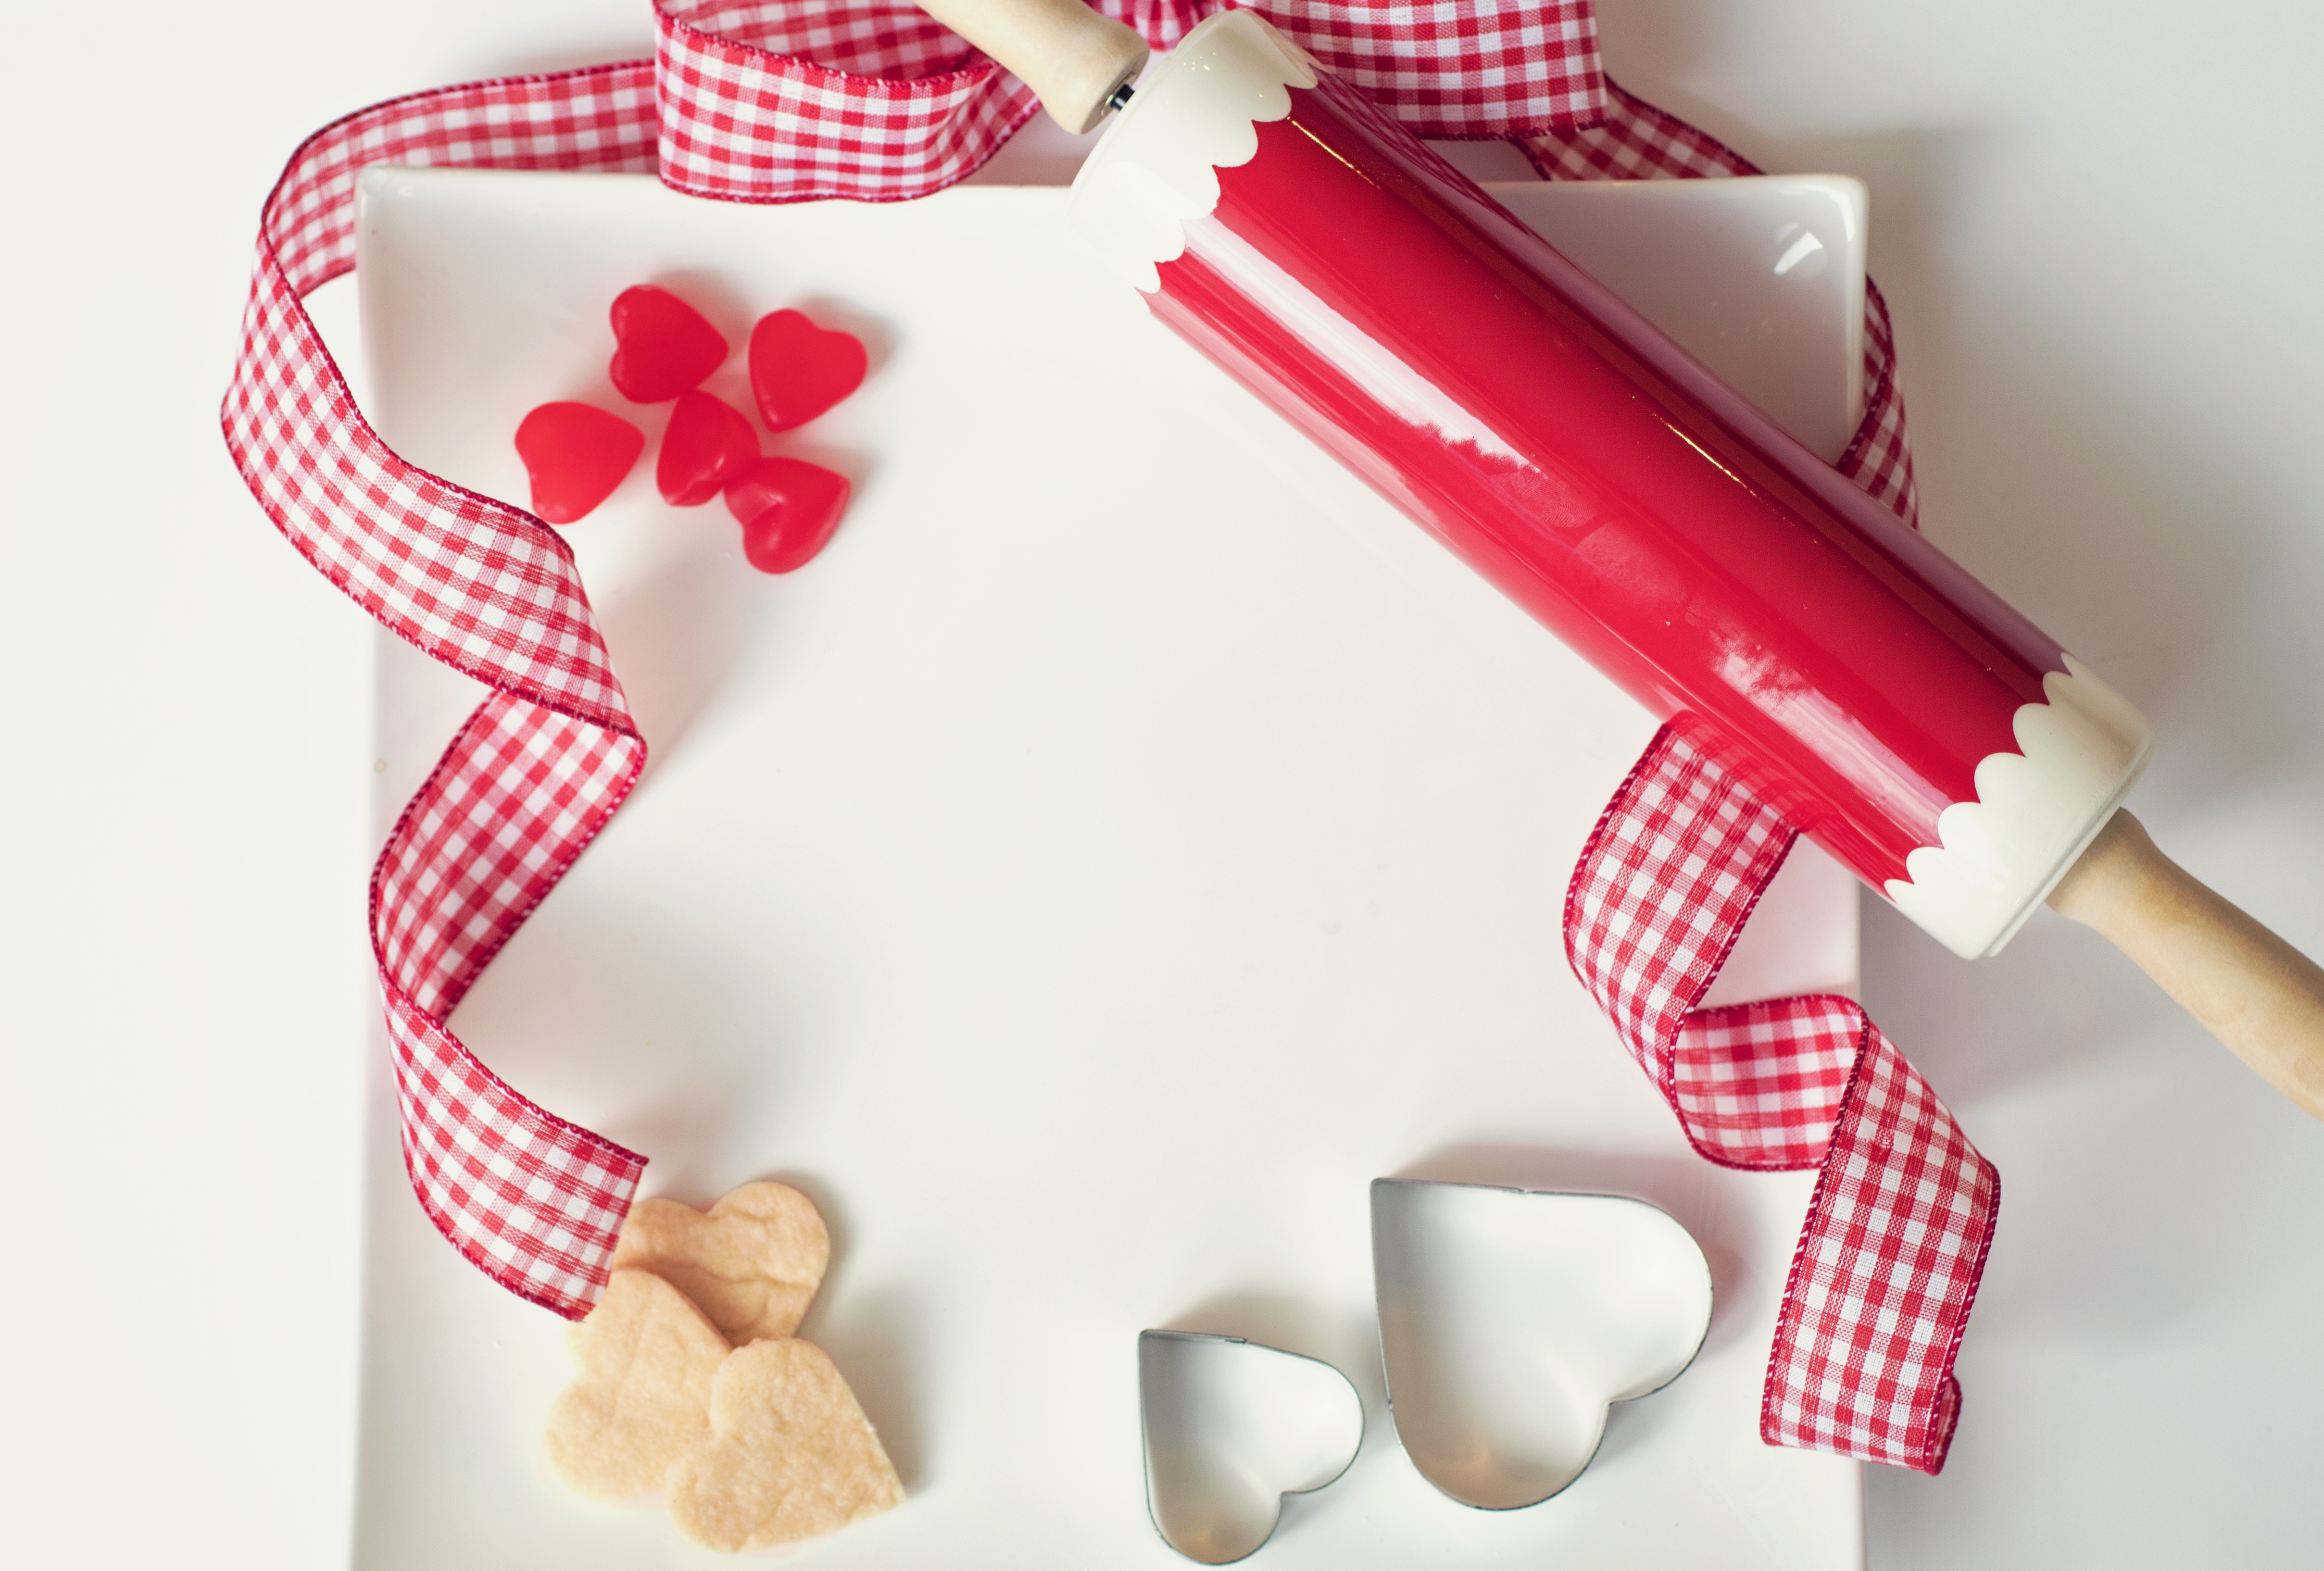
petal, love, heart, pattern, food, red, holiday, kitchen, romance, pink, baking, dessert, rolling pin, christmas decoration, valentine, valentines day, february, vintage background, valentines day background, heart cookies, valentines day cookies, holiday baking, vintage rolling pin, vintage kitchen